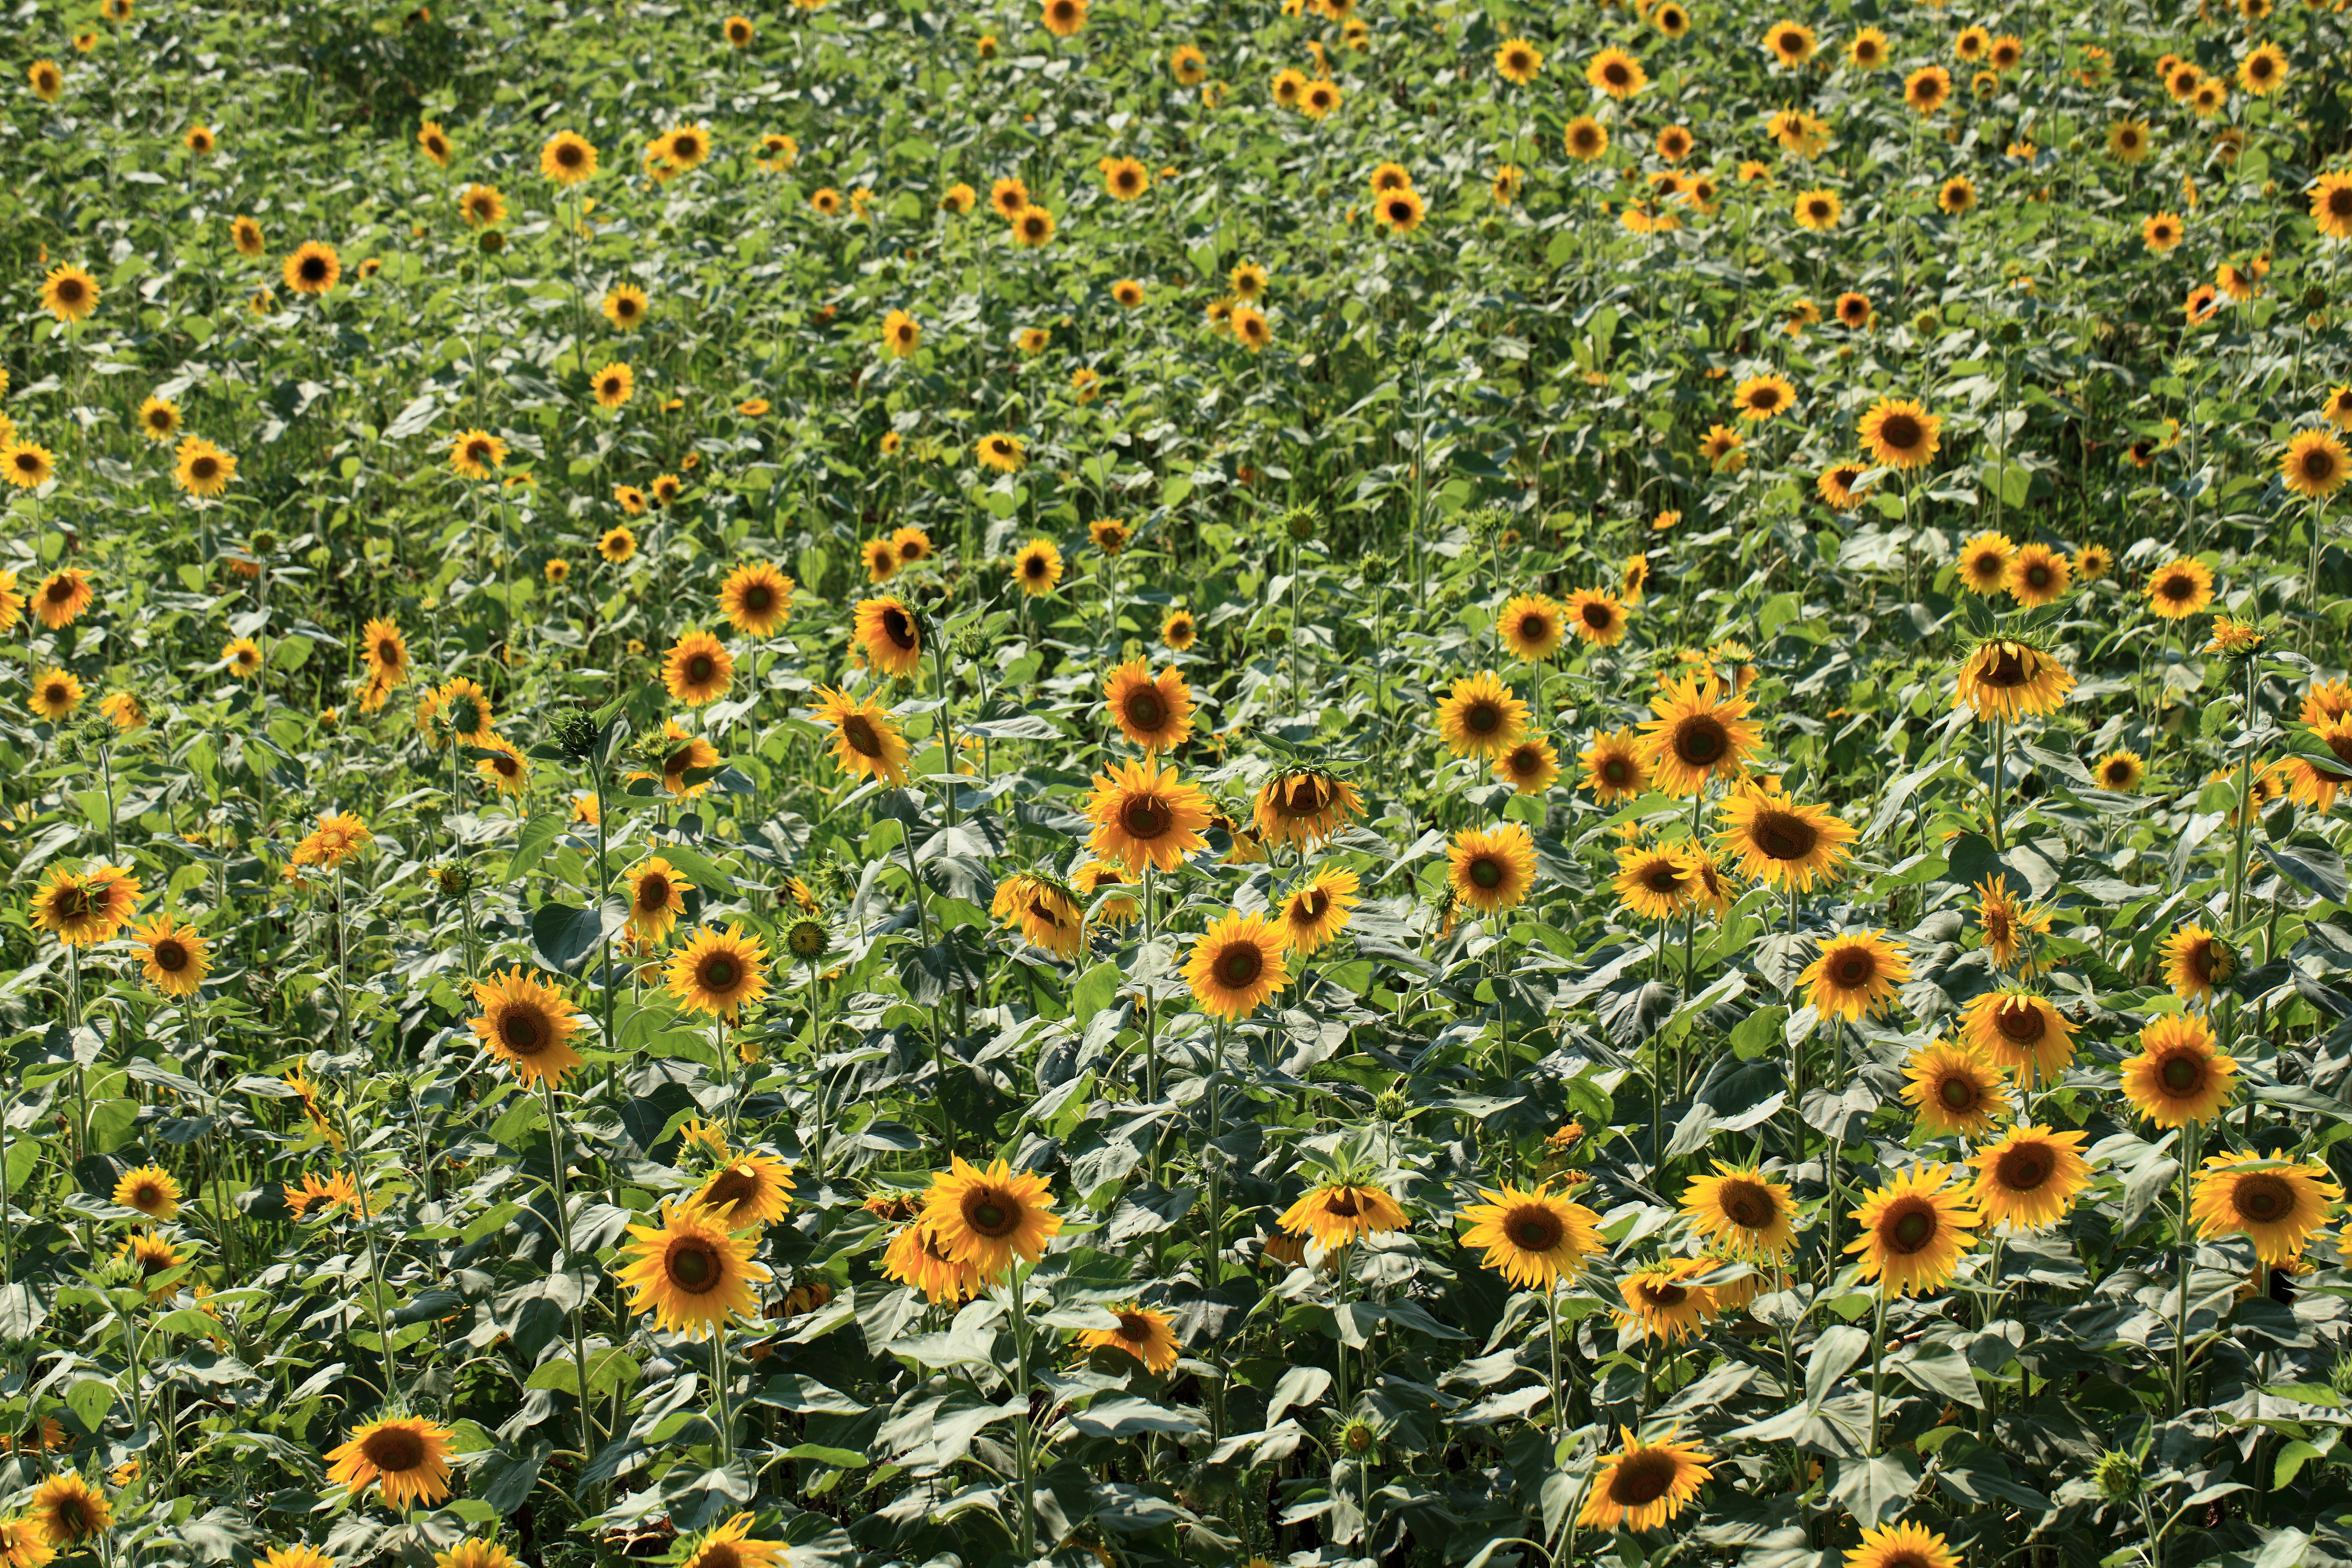
blossom, plant, field, meadow, flower, high, botany, flora, sunflower, wildflower, helianthus, tochigi, 5d, hires, markii, hi, res, resolution, mashiko, haga, flowering plant, daisy family, sunflower seed, annual plant, land plant